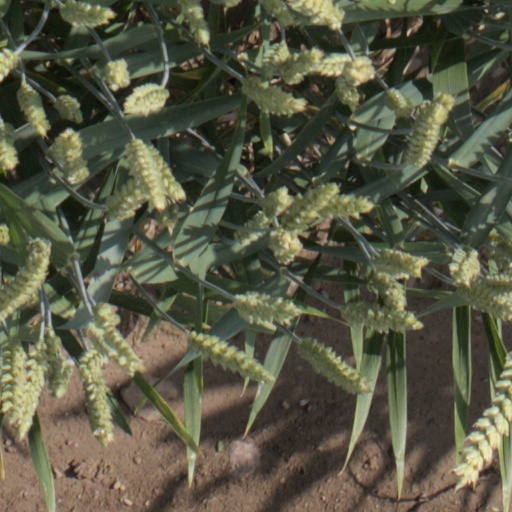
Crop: wheat